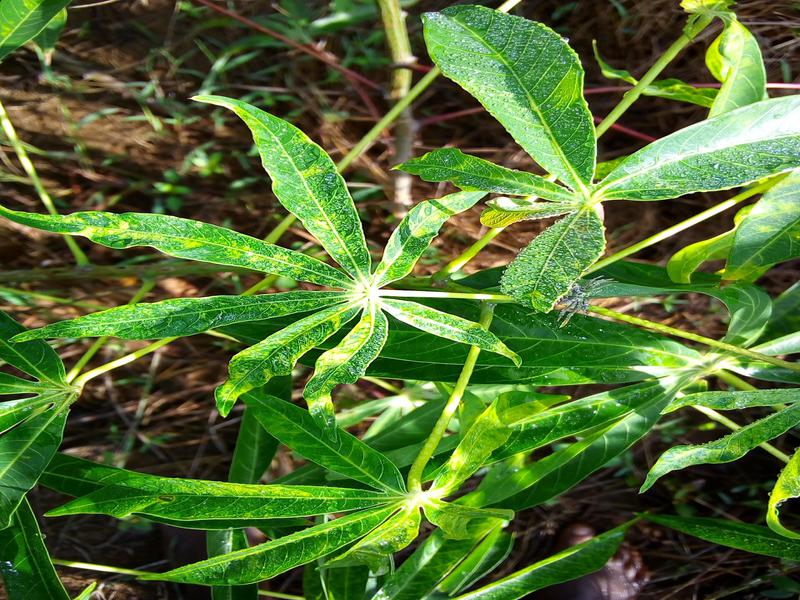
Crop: cassava
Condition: mosaic_disease